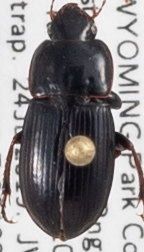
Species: Harpalus ellipsis
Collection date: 2019-07-24
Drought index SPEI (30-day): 0.03
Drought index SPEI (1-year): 0.47
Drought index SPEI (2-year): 1.45